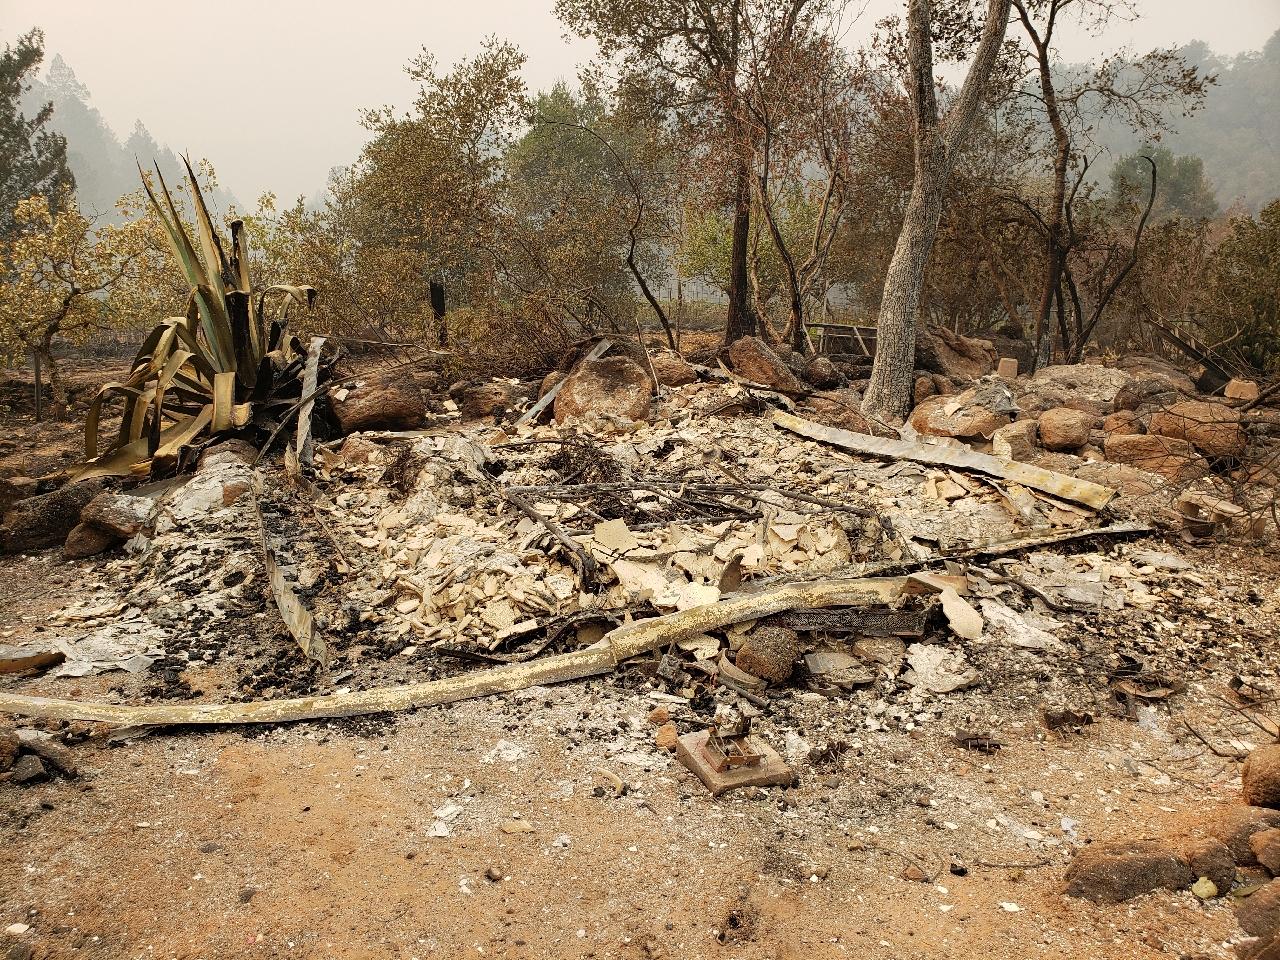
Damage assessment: destroyed